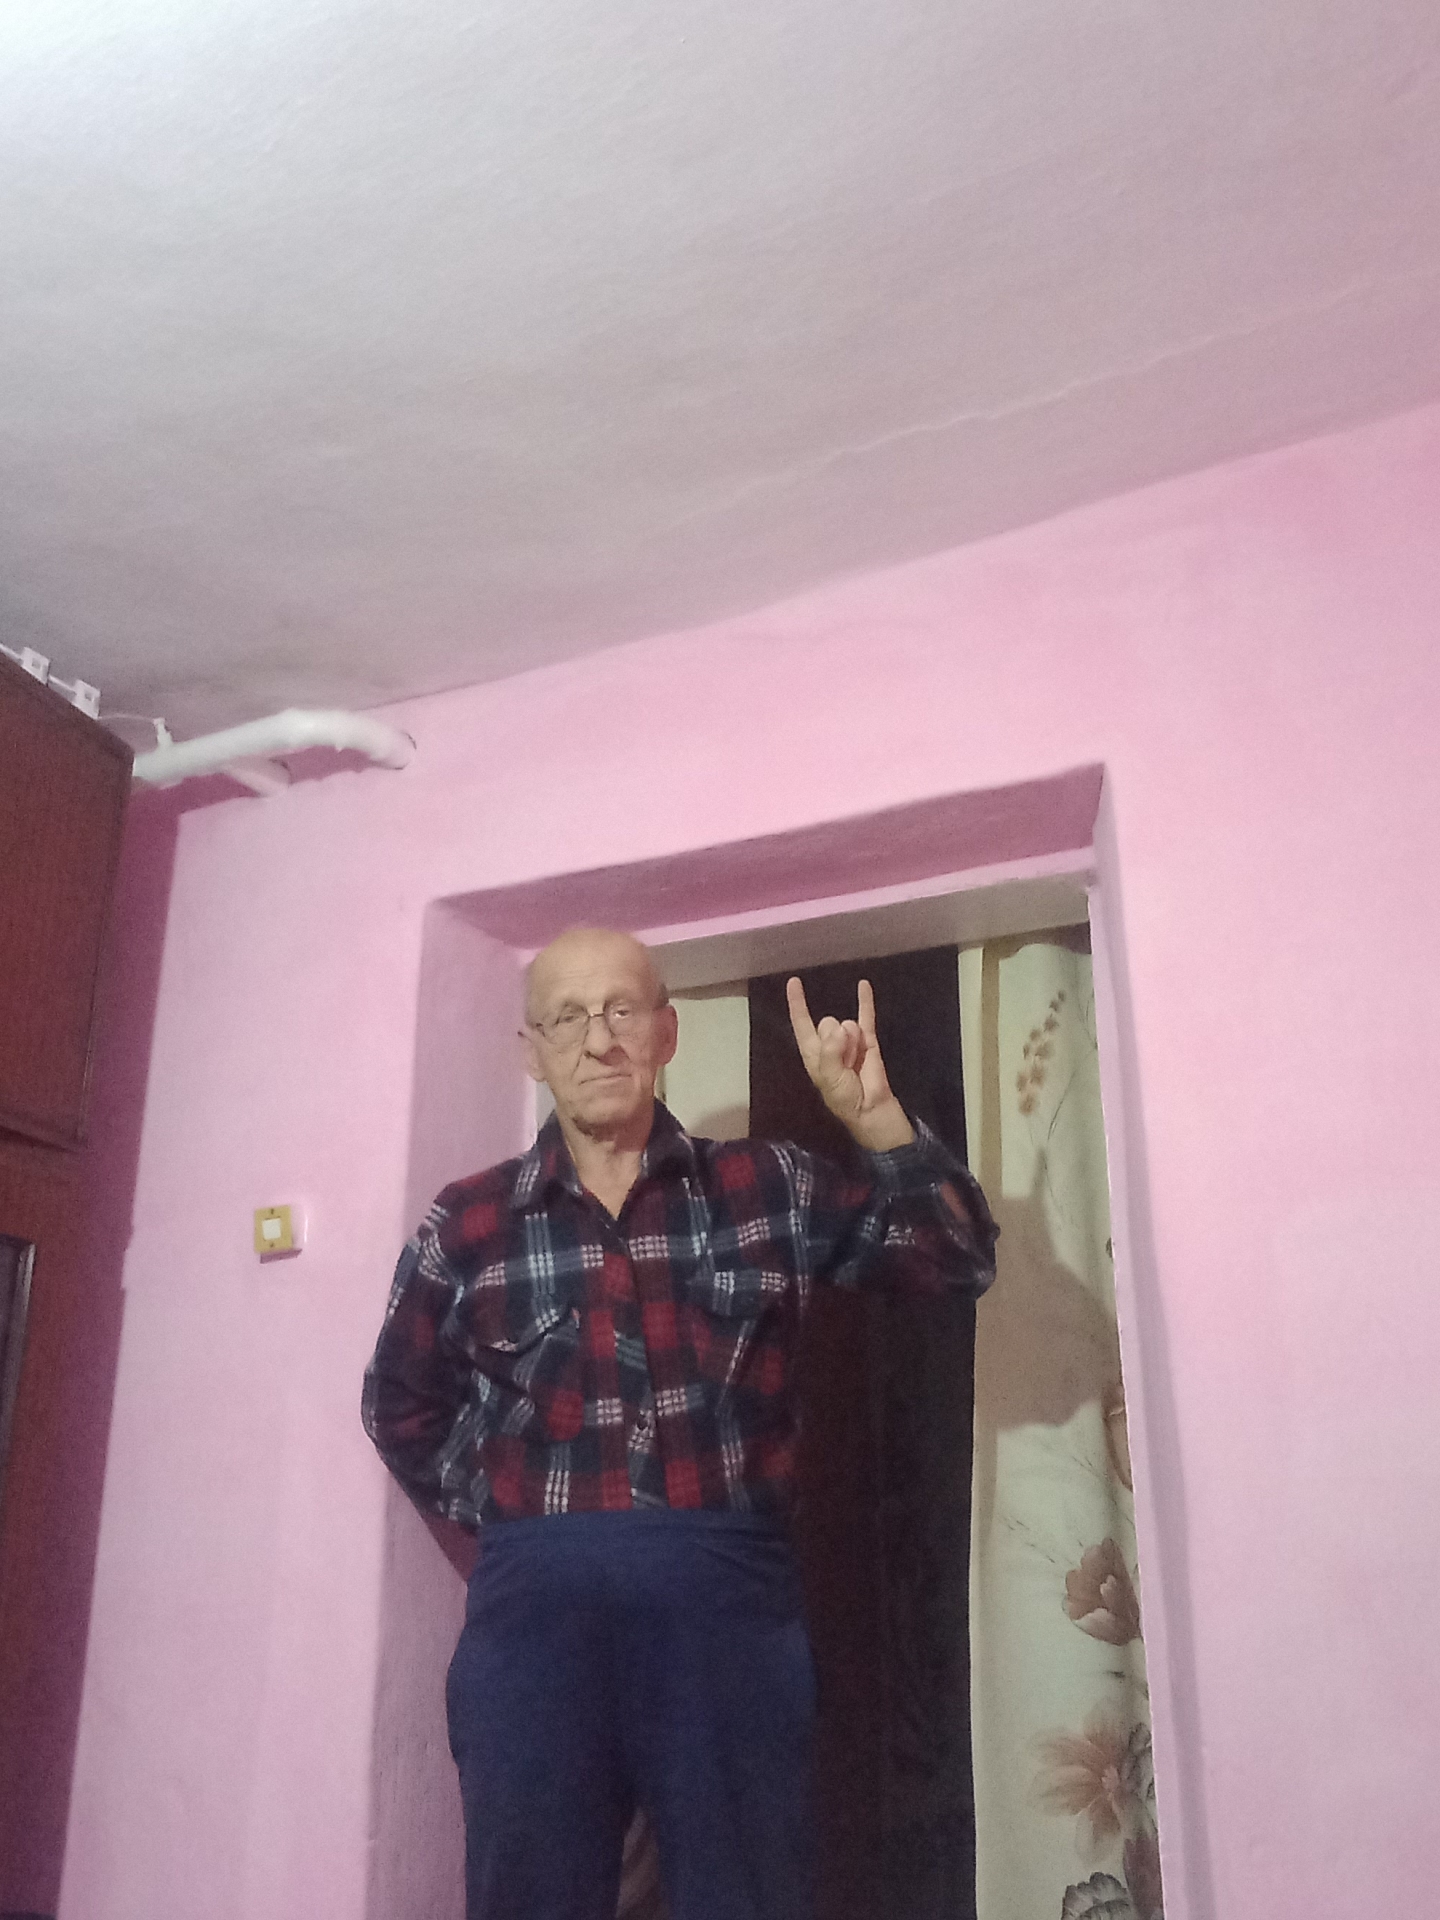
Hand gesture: rock